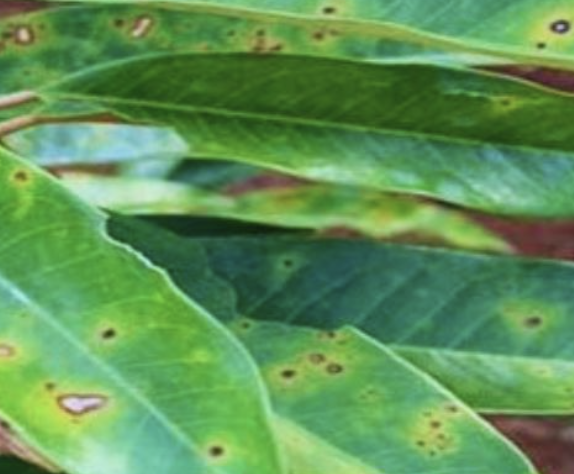
Label: canker_disease